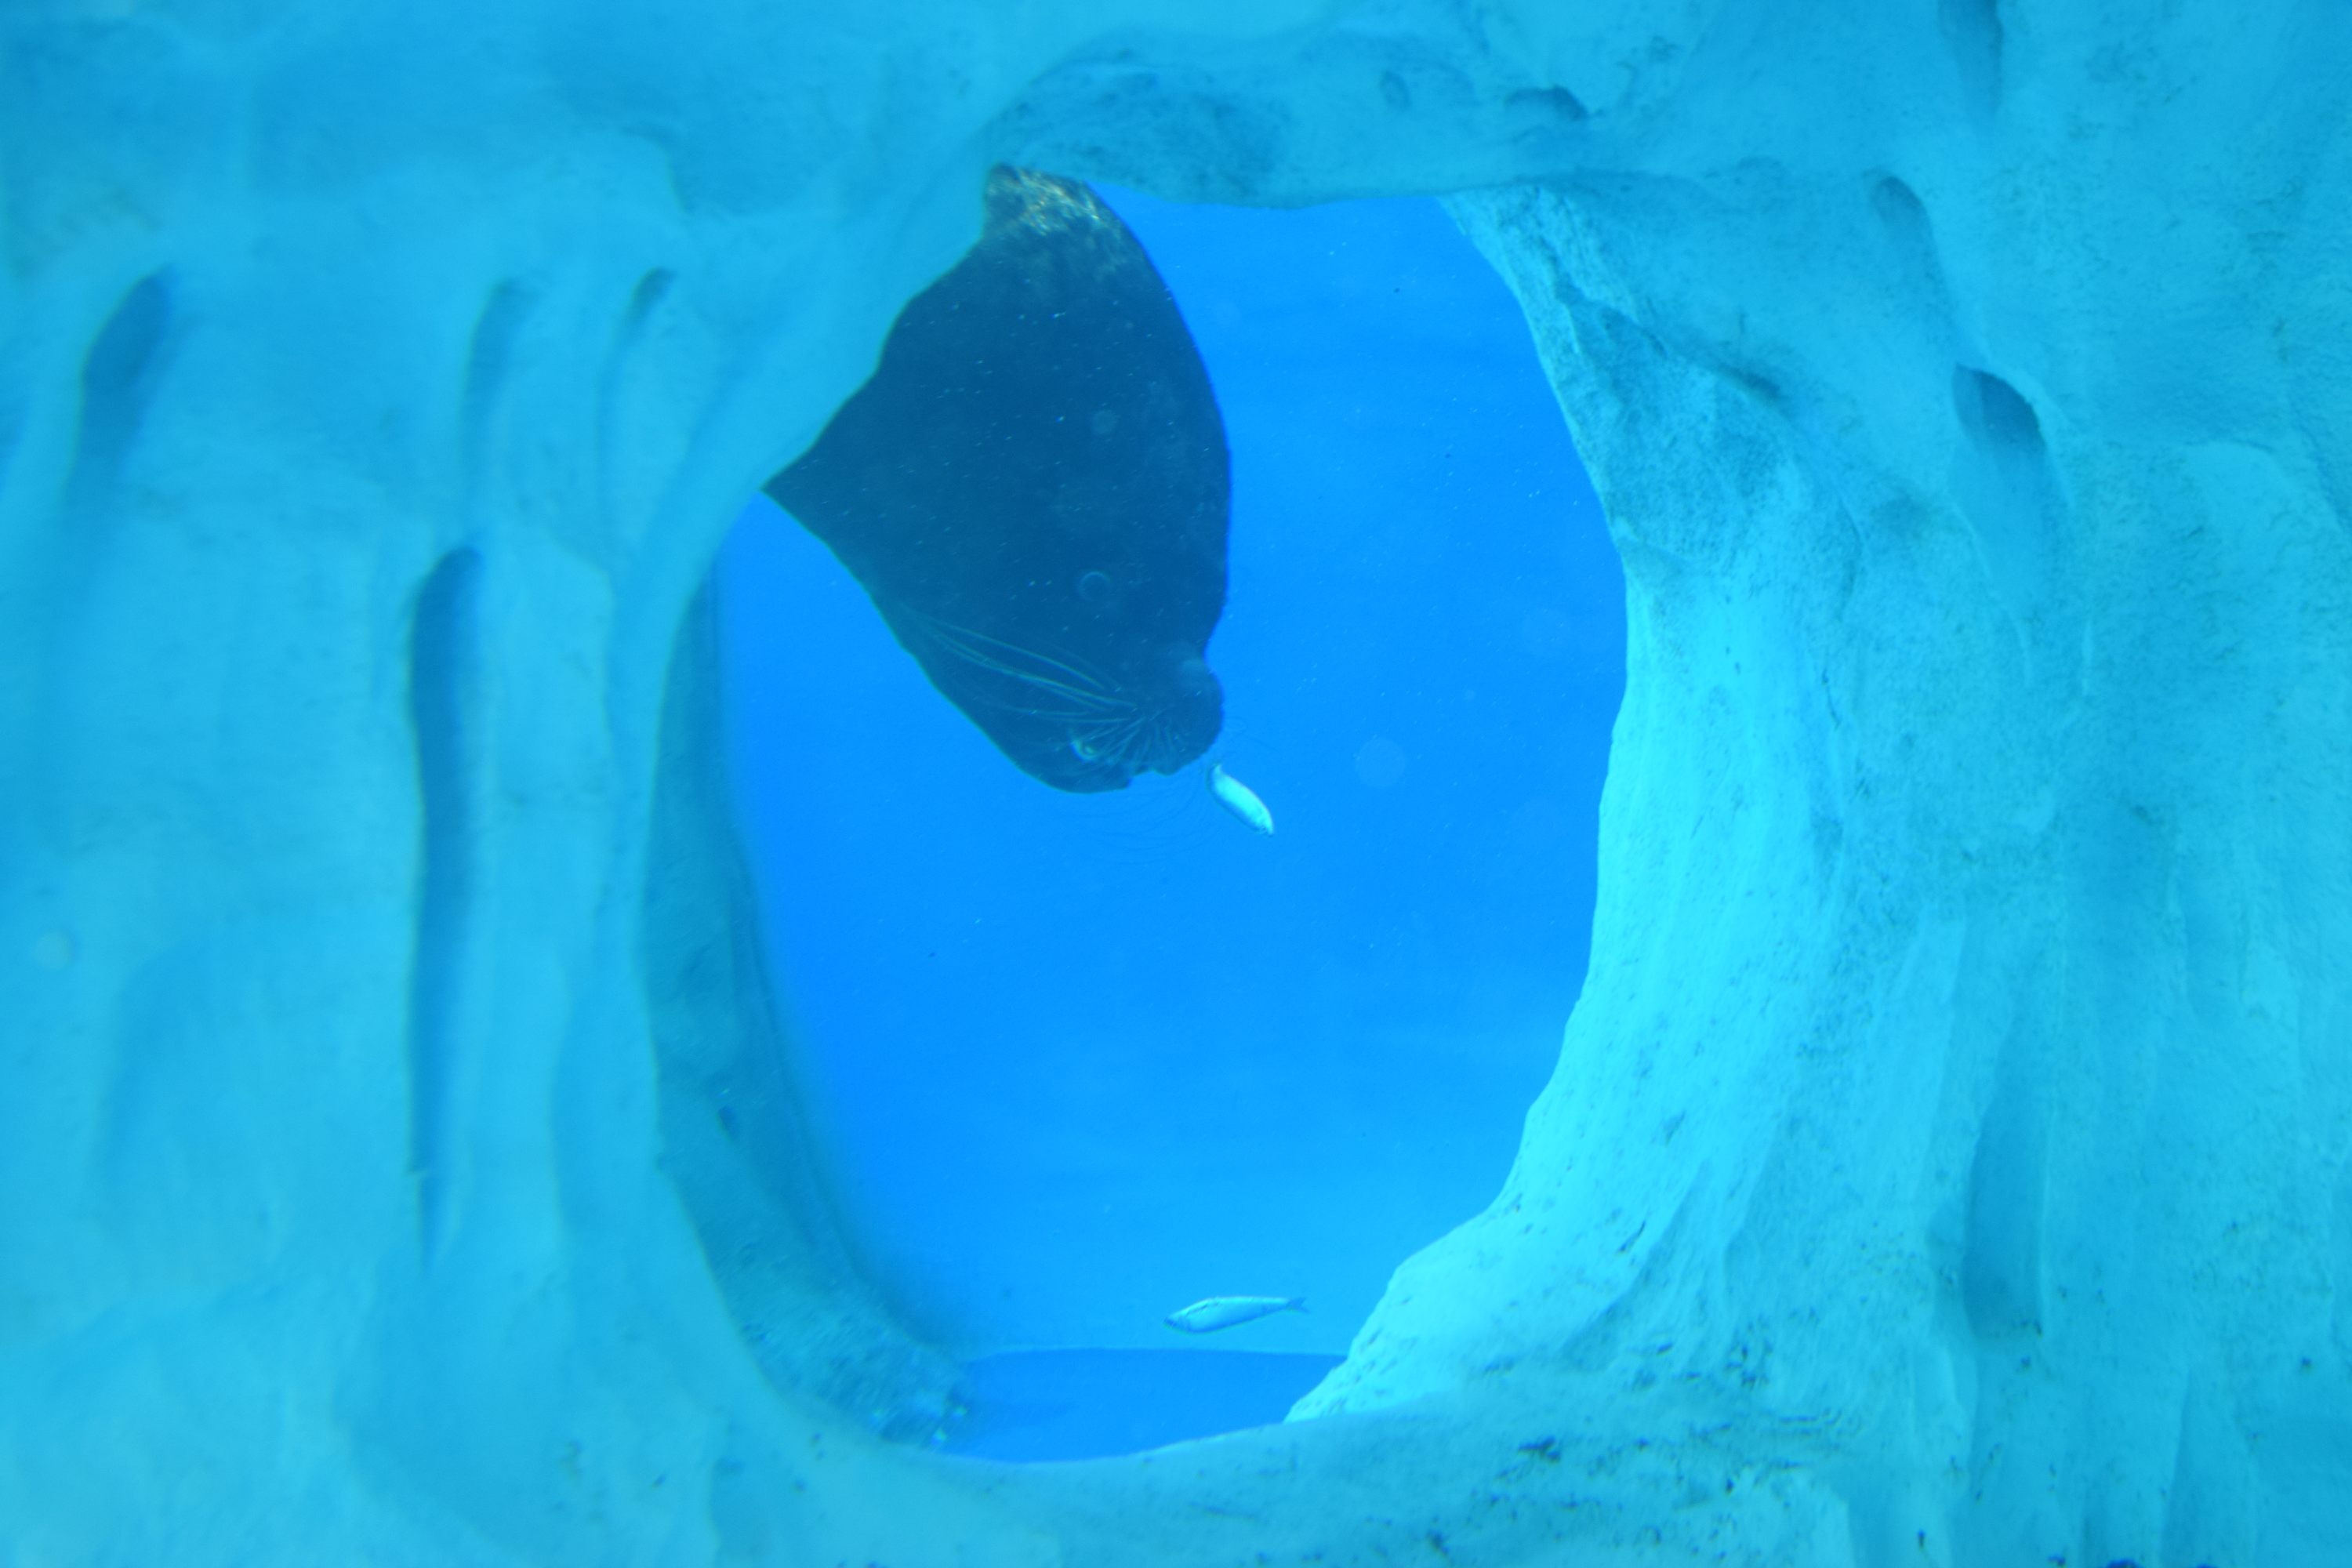
water, nature, animal, ice, blue, phocas, ice cap, ice cave, marine biology, otaria